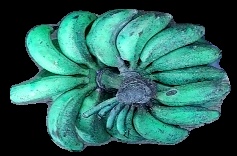
Variety: rasbale
Grade: grade3